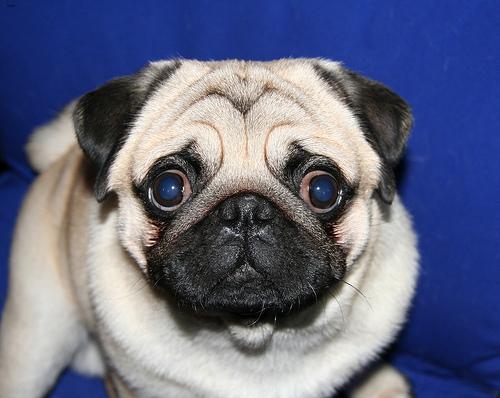
Breed: pug